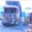
Label: truck